Chennai Ungalai Anbudan Varaverkirathu

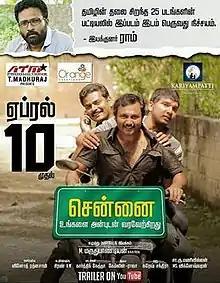

Chennai Ungalai Anbudan Varaverkirathu is a 2015 Tamil-language drama film, written and directed by Maruthu Pandian. The film stars an ensemble cast featuring Bobby Simha, Prabhanjayan, Sharanya Turadi and Linga amongst others. Music for the film was composed by the Camlin-Raja duo and the film was released in April 2015.